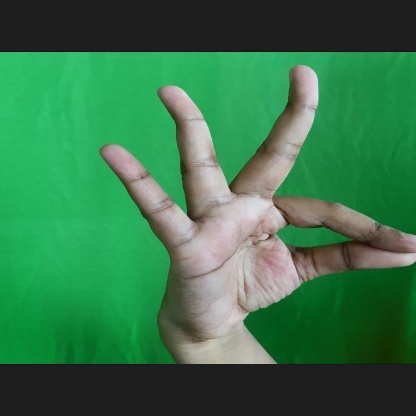
Mudra: Hamsasyam